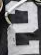
Number: 2